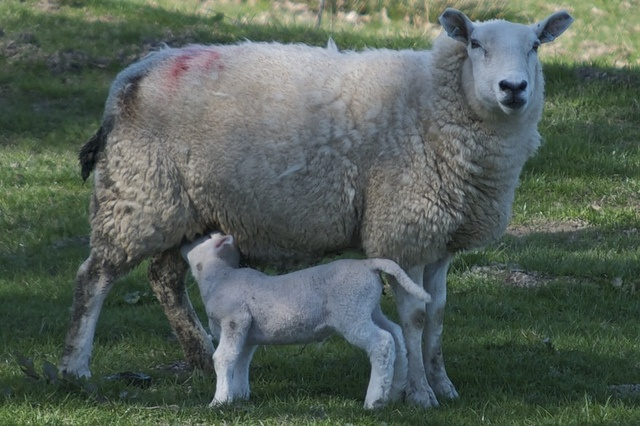
A white female sheep feeding her offspring in a grassy field.
A mother sheep feeding her baby sheep on a grass covered field.
A lamp who is nursing from its mother in a field
A mother sheep, standing in the grass, nursing her baby.
A newborn baby sheep nurses from it's mother.